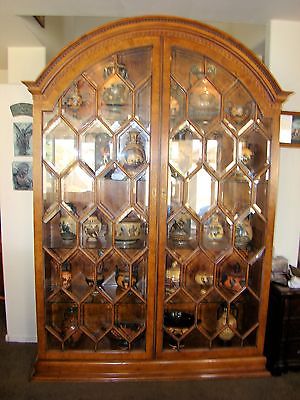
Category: cabinet